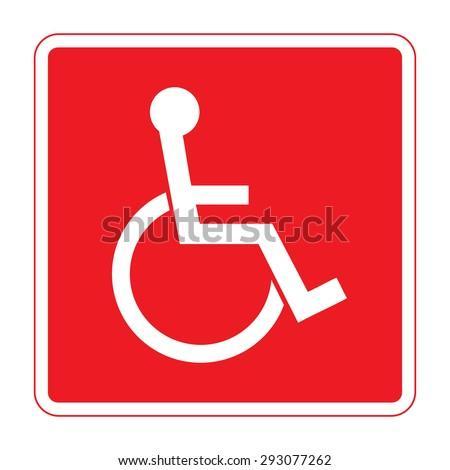
disabled sign on red background .